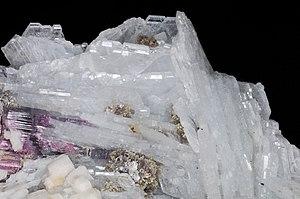
cristaux d'albite var. cleavelandite, cristaux de mica var. lépidolite, cristaux de feldspath var. orthose, cristaux de tourmaline var. elbaïte